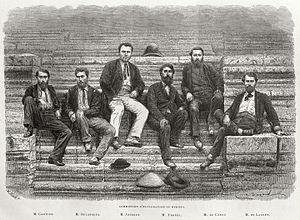
Marie Joseph François Garnier dit Francis Garnier, né à Saint-Étienne le 25 juillet 1839 et mort au combat à Hanoï, le 21 décembre 1873, est un officier de marine et explorateur français.
28 janvier : l’explorateur britannique David Livingstone débarque à Zanzibar. Le 22 mars, il entreprend l’exploration du réseau hydrographique d’Afrique centrale.
L’Indochine française est un territoire de l'ancien empire colonial français, dont elle était la possession la plus riche et la plus peuplée. Officiellement nommée Union indochinoise puis Fédération indochinoise, elle fut fondée en 1887 et regroupait, jusqu'à sa disparition en 1954, diverses entités possédées ou dominées par la France en Extrême-Orient : trois pays d'Asie du Sud-Est aujourd'hui indépendants, le Vietnam, le Laos et le Cambodge, ainsi qu'une portion de territoire chinois située dans l'actuelle province du Guangdong.